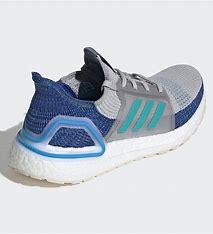
Brand: Adidas
Model: Ultra Boost 19